Honolulu molasses spill

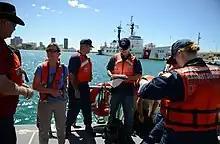

On 20 September 2013, the Hawaii Department of Transportation issued an order that all businesses which pump products through port pipelines must provide the state with documentation about pipeline inspections and spill response plans. Previously no such reporting had been required. Since such spills are almost impossible to clean up, the plan focuses on prevention and early detection, with regular inspections of pipelines and hourly monitoring of transmission operations.